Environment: real
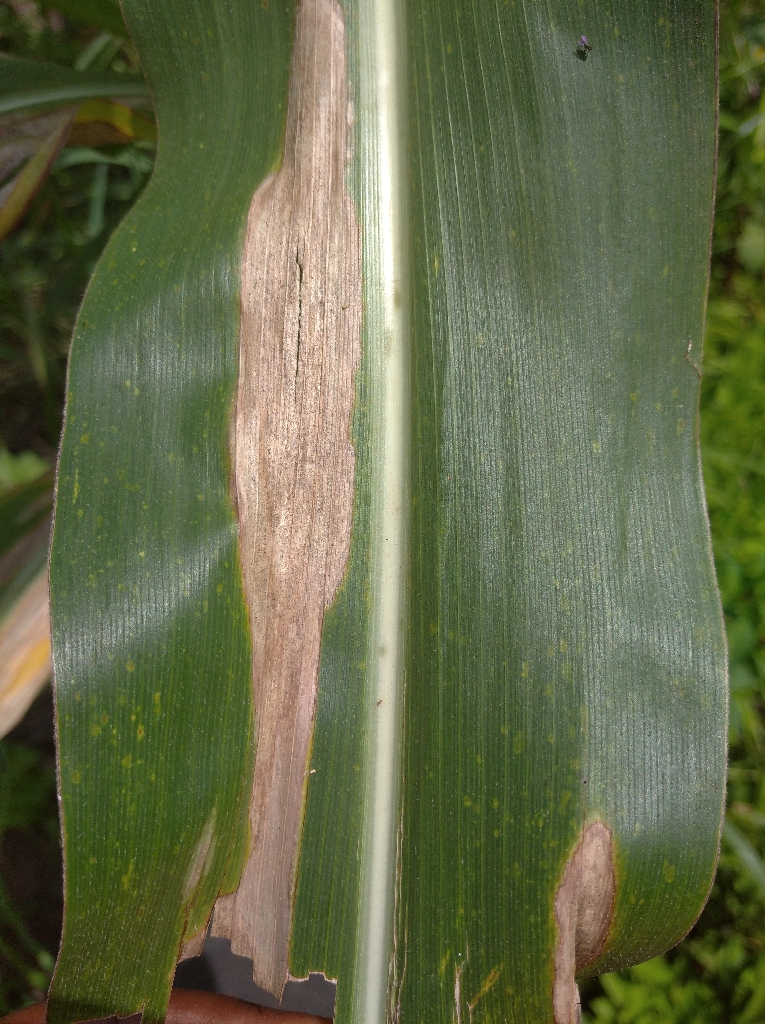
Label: northern_corn_leaf_blight